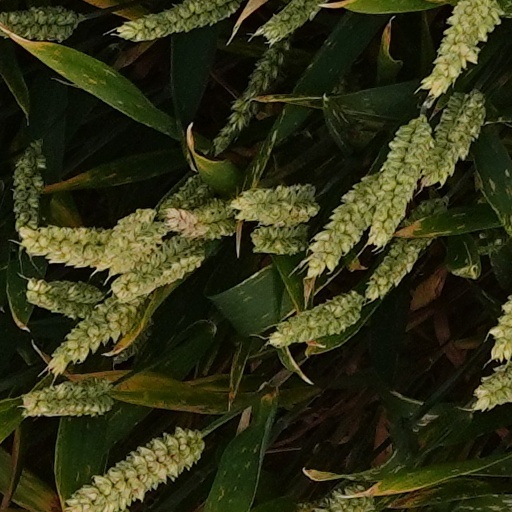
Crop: wheat